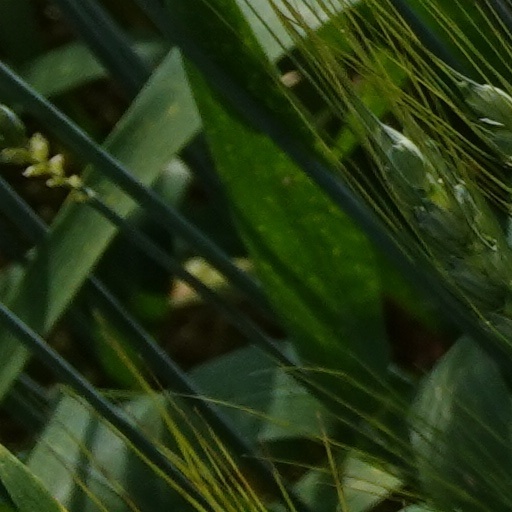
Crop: wheat